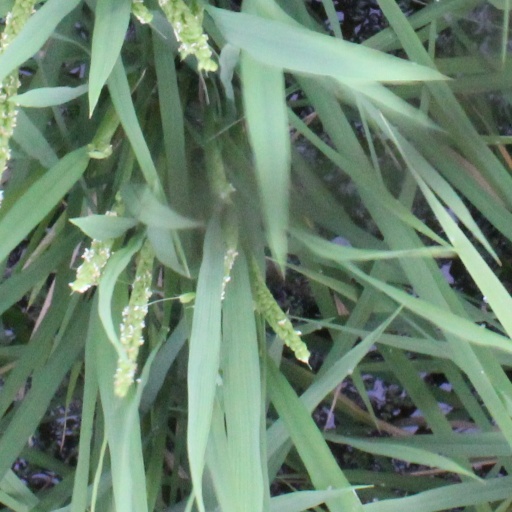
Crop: rice